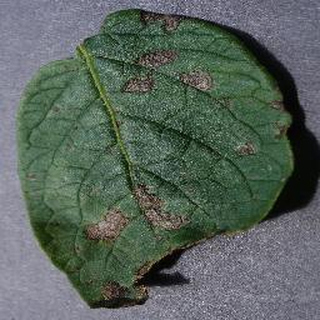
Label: potato_early_blight